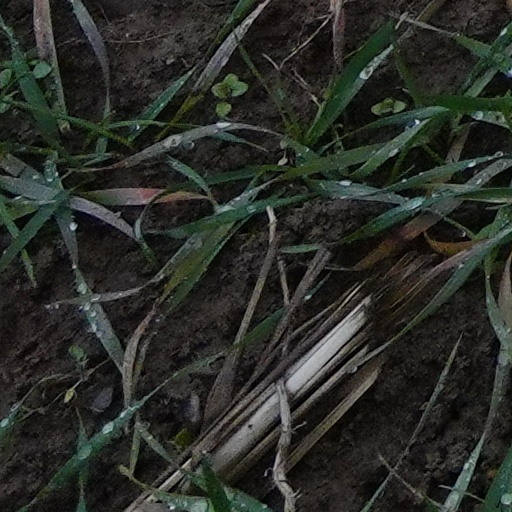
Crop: wheat